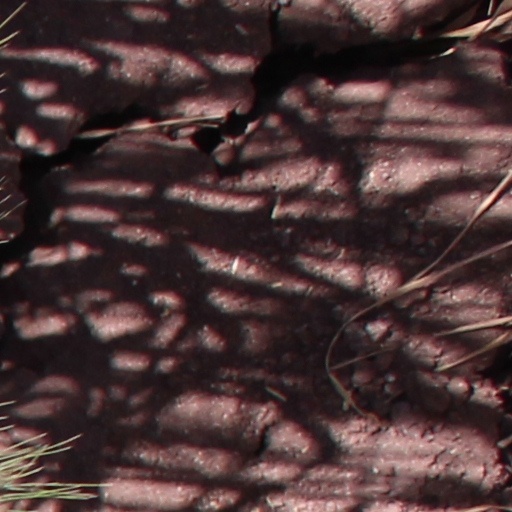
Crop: wheat